Sig Mejdal

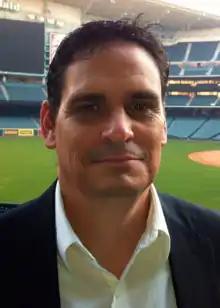
Sig Mejdal

Sig Mejdal (born December 31, 1965) is the assistant general manager for the Baltimore Orioles of Major League Baseball.